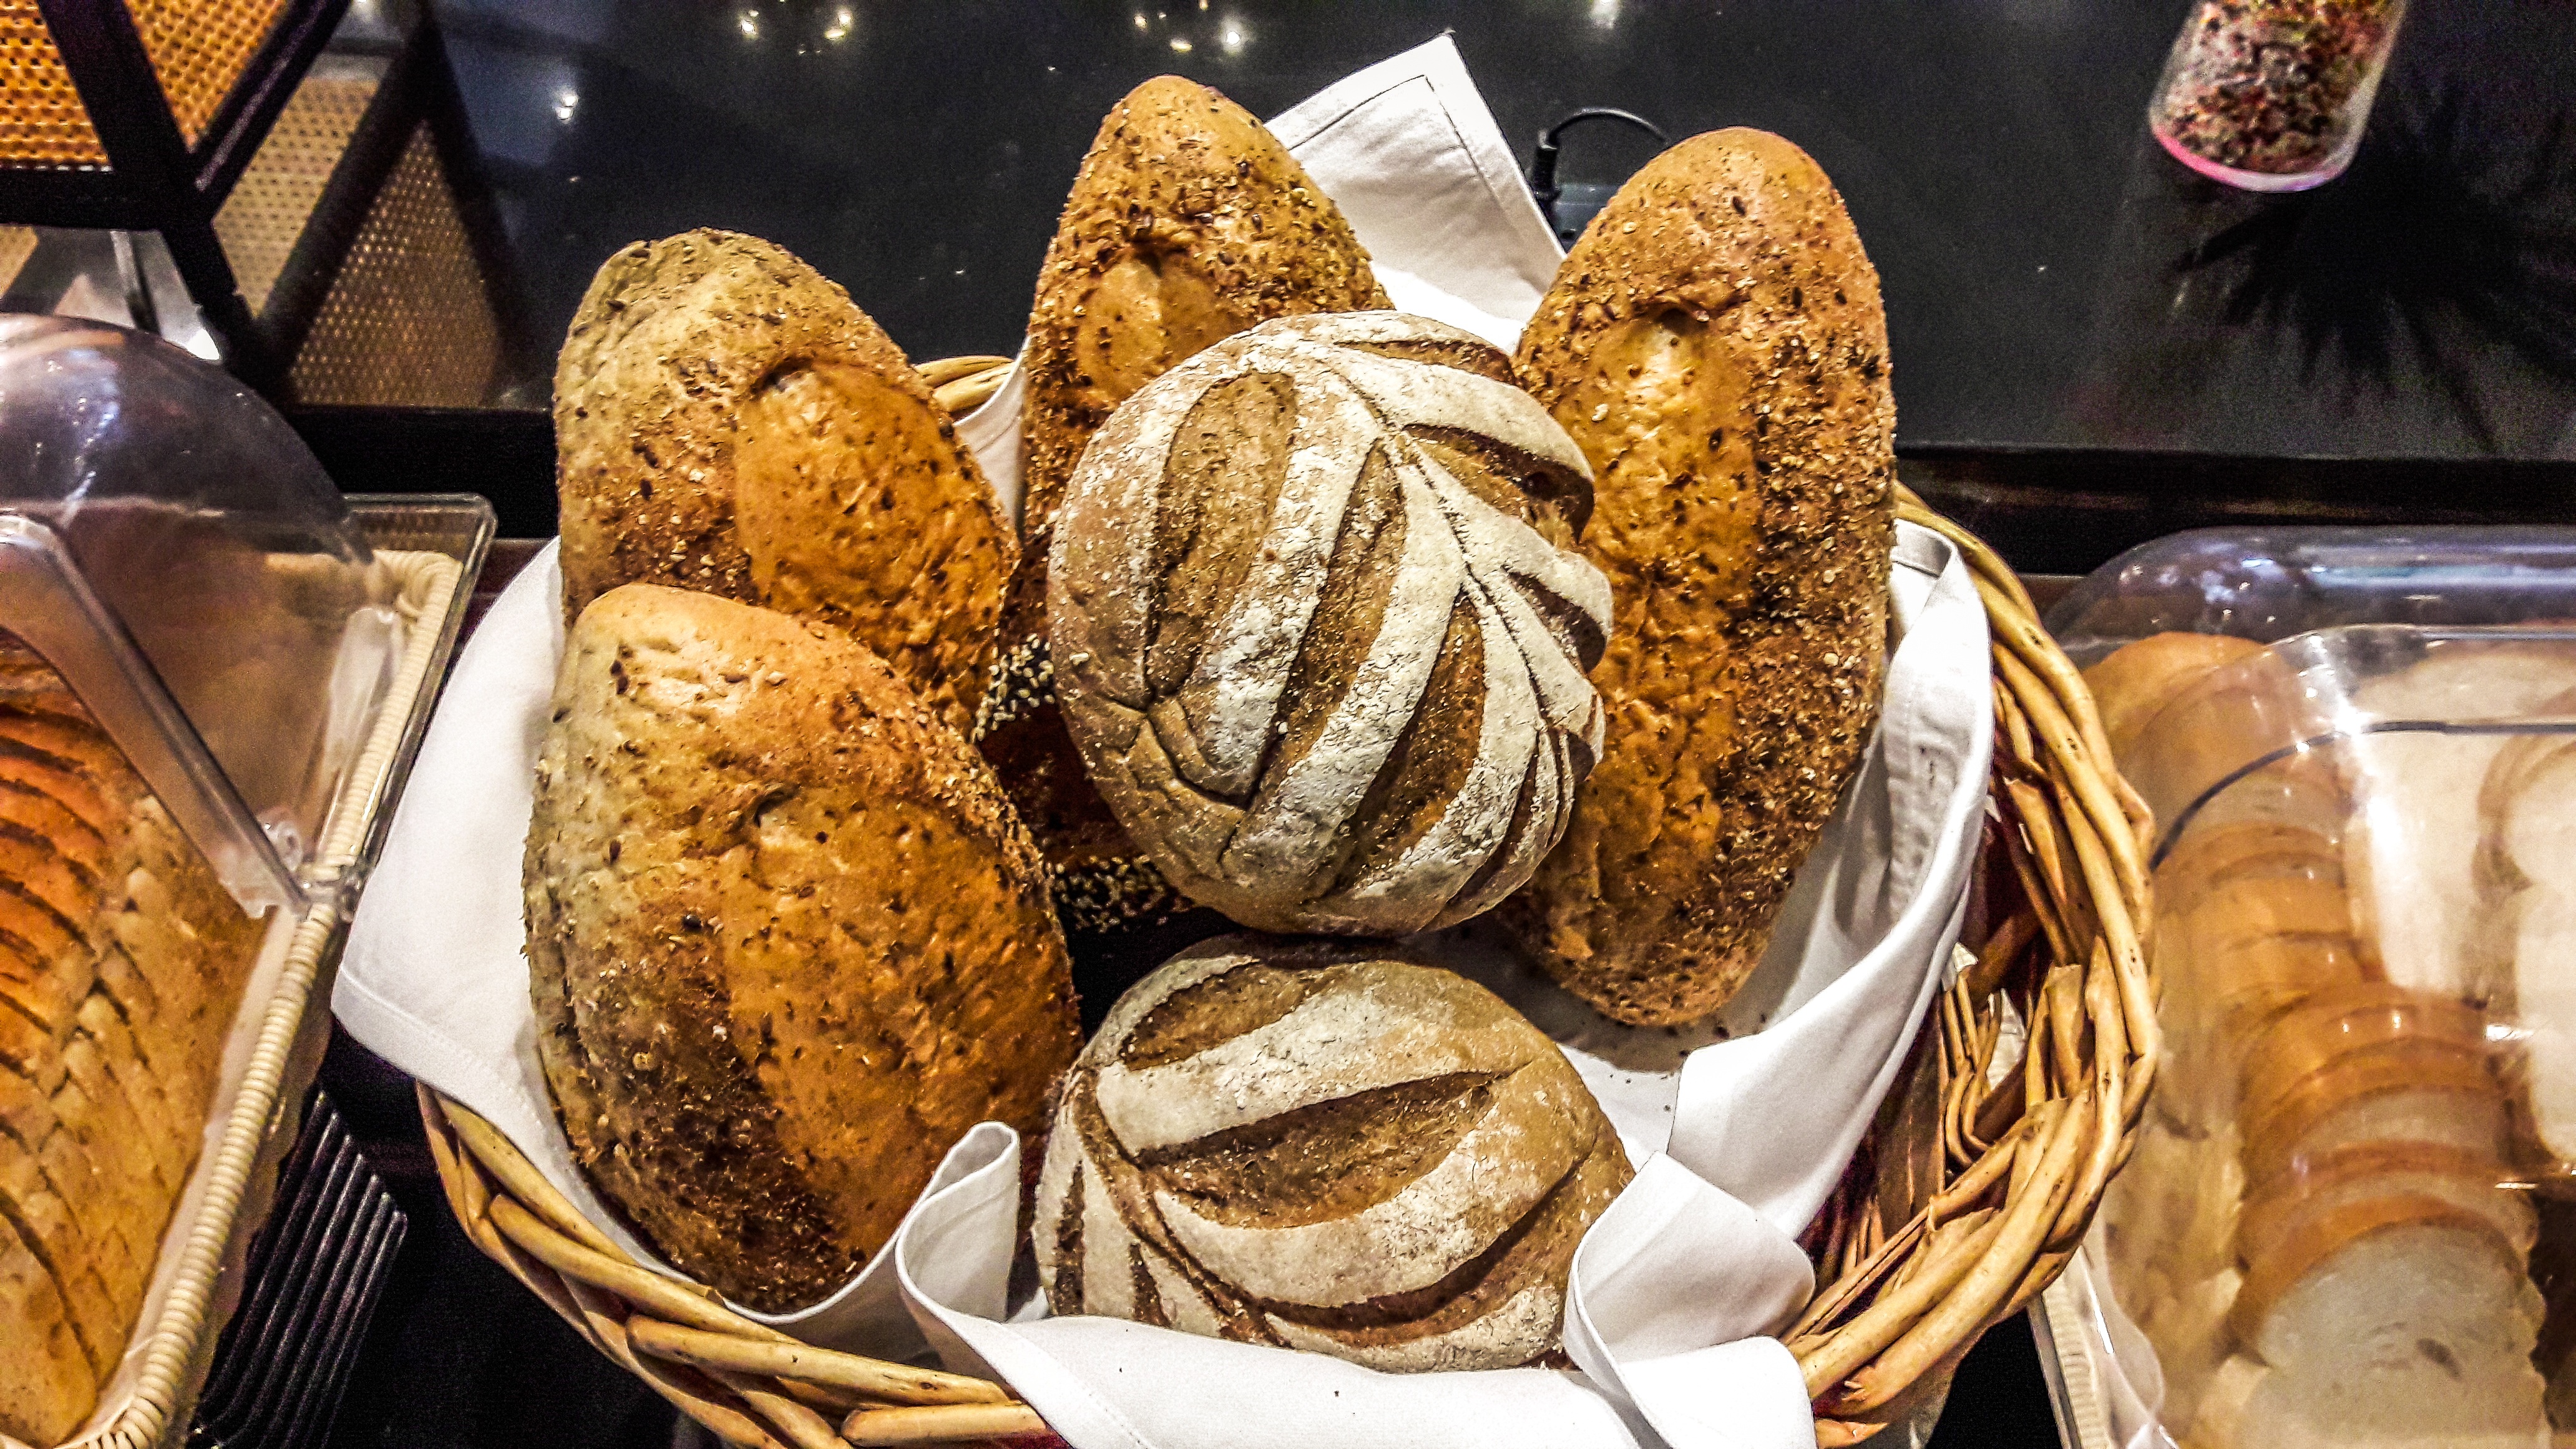
meal, food, breakfast, baking, dessert, bread, bakery, baker, baked goods